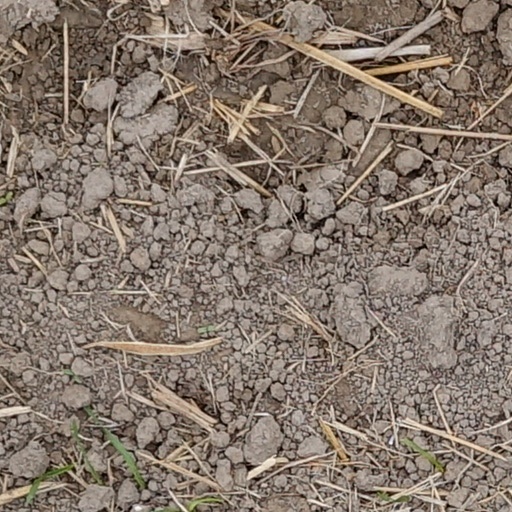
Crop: wheat